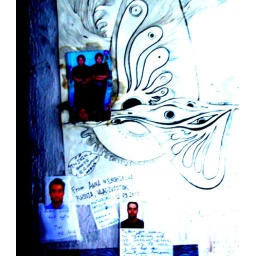
I waz here - wall of fame in the base camp